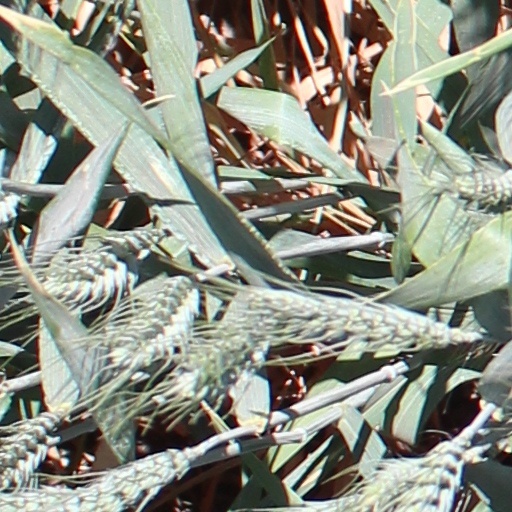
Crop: wheat